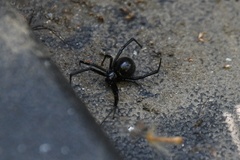
Species: Lactrodectus_hesperus